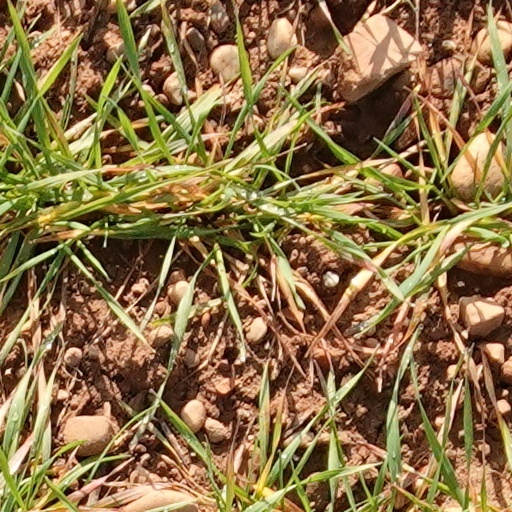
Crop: wheat